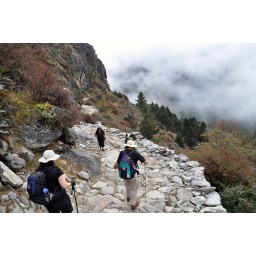
Day 5 of trekking - walking through the clouds to Tengboche sitting at 3860 m. Taken by Aaron McCourtie